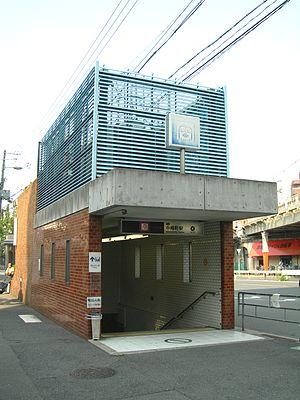
Nakazakicho est une station du métro d'Osaka sur la ligne Tanimachi, située dans l'arrondissement de Kita à Osaka.